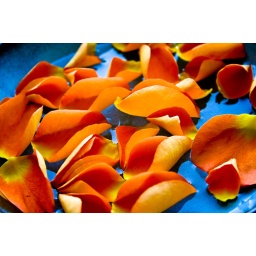
orange rose petals in water